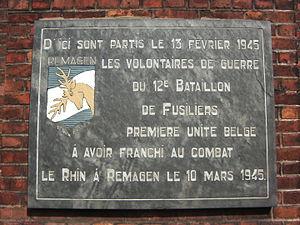
Plaque commémorative placée dans la cours de l'ancienne caserne d'infanterie ""Caserne caporal Trésignies"", avenue Général Michel à Charleroi (Belgique). Texte